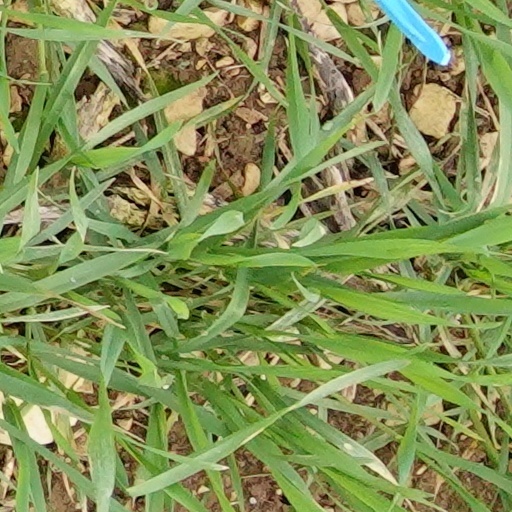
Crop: wheat